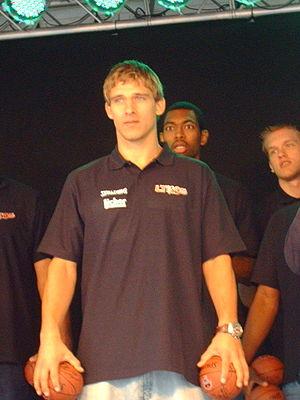
Cet article liste les effectifs des équipes participant au Championnat d'Europe de basket-ball 2013.